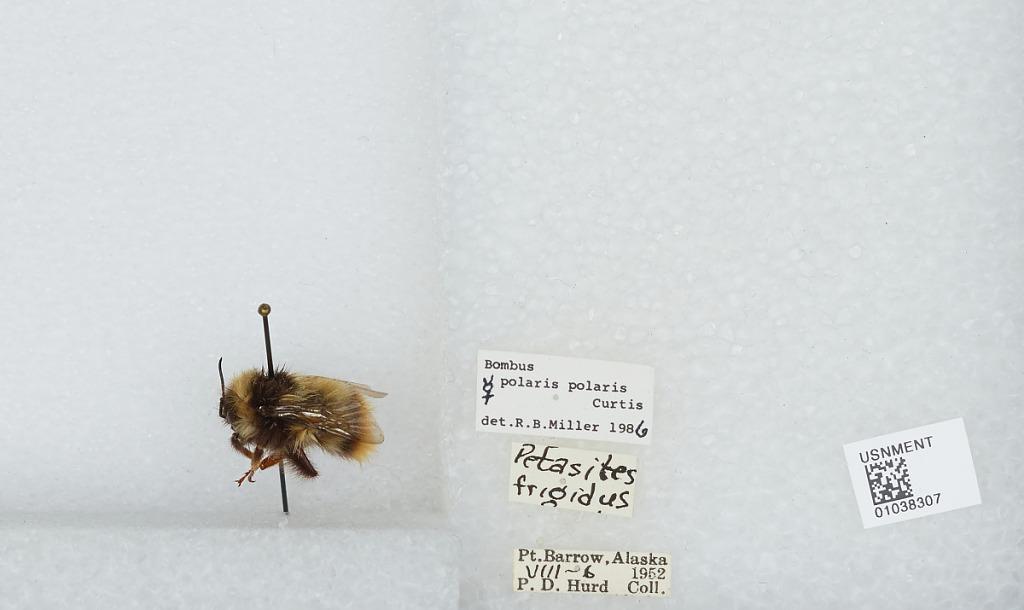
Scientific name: Bombus (Alpinobombus) polaris Curtis
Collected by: P. Hurd
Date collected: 1952-8-6
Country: United States
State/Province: Alaska
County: North Slope
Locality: Point Barrow
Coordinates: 71.3889, -156.479
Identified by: Miller, R. B.